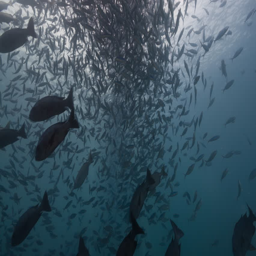
huge school of fish backlit by the sun scatters